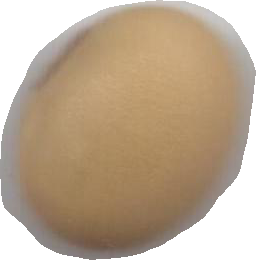
Variety: Anjasmoro